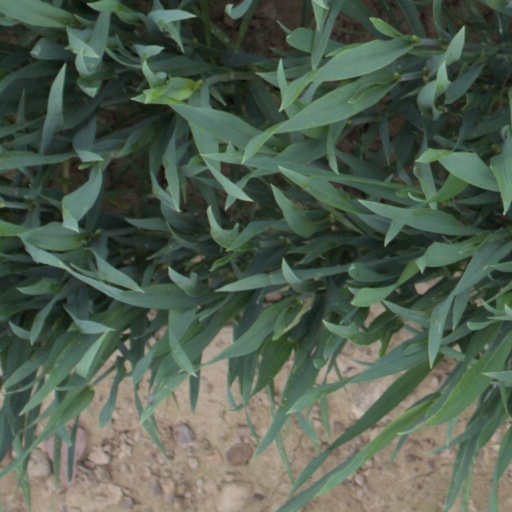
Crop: wheat